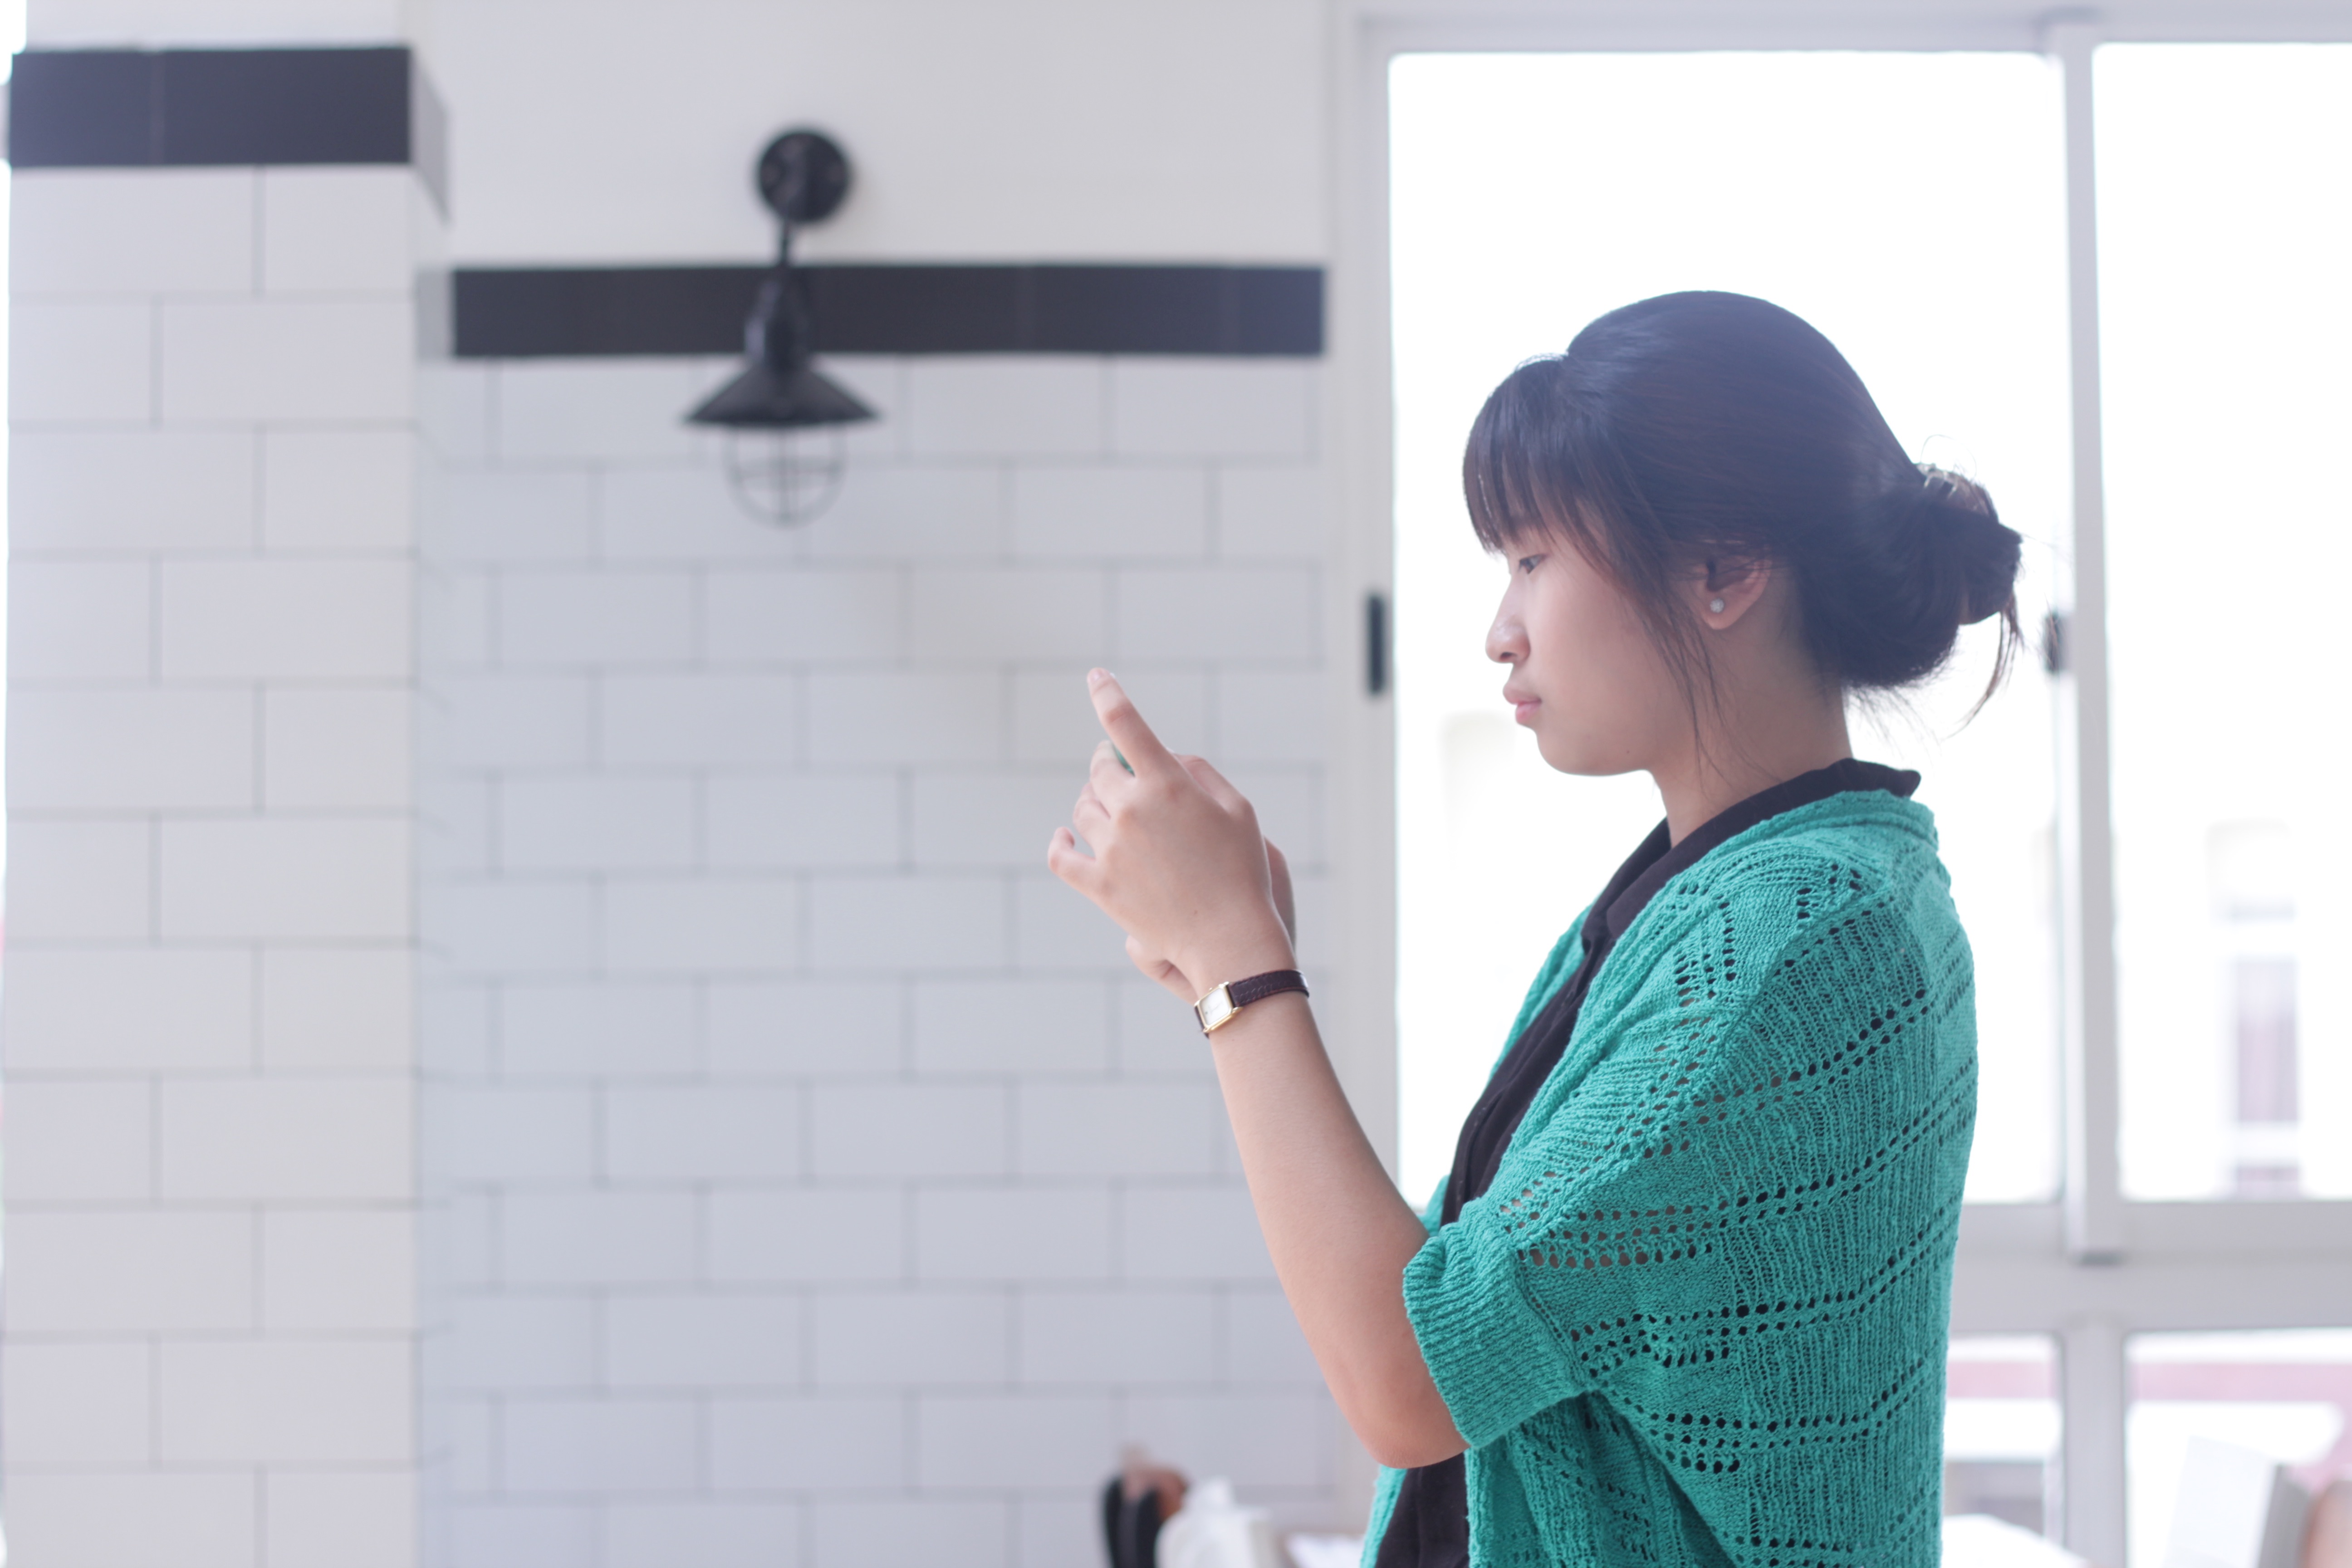
blue, design